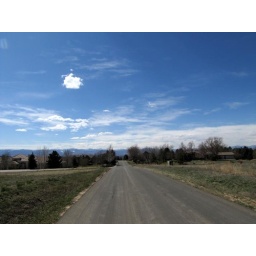
hover cloud over road